Singing

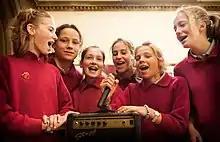
Singing girls

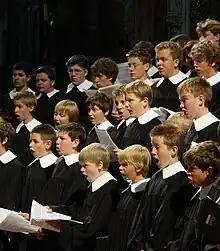
Boys's choir

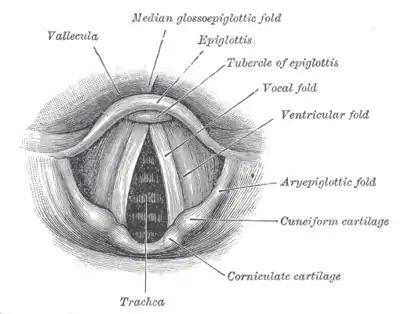

Singing is the art of creating music with the voice. It is the oldest form of musical expression, and the human voice can be considered the first musical instrument. The definition of singing varies across sources. Some sources define singing as the act of creating musical sounds with the voice. Other common definitions include "the utterance of words or sounds in tuneful succession" or "the production of musical tones by means of the human voice".